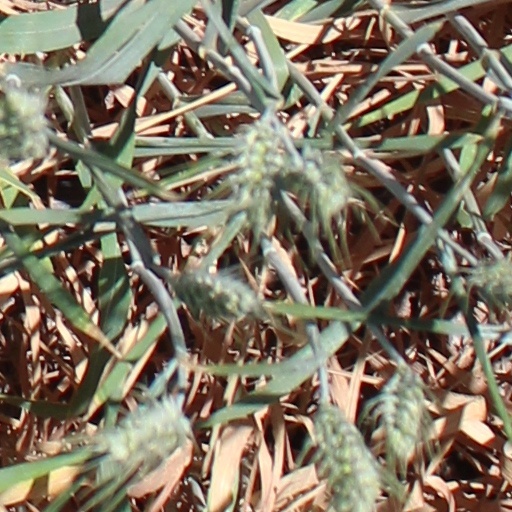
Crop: wheat